Anita Stewart

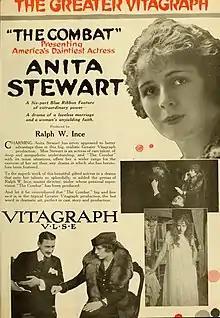
"The Combat" (1916)

In 1917, Louis B. Mayer, then a successful New England movie exhibitor, wished to engage in producing independent films under the aegis of First National Exhibitors Circuit. As a prerequisite, he needed to bring a high-profile screen personality into the enterprise to attract investors. Mayer approached Stewart, who was still under contract to Vitagraph, and proposed they establish "Anita Stewart Productions."